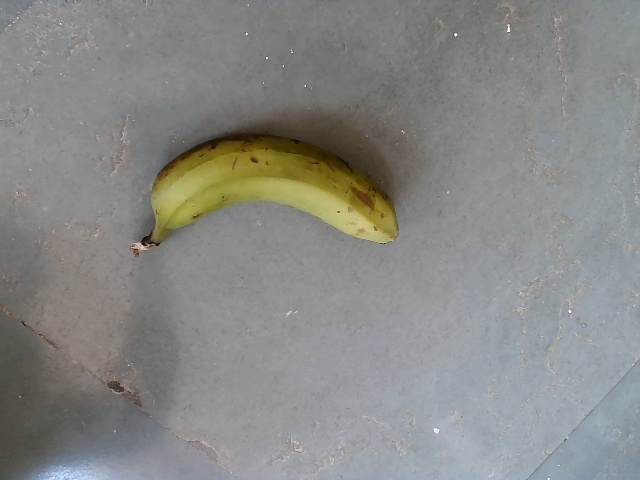
Label: Raw_Banana